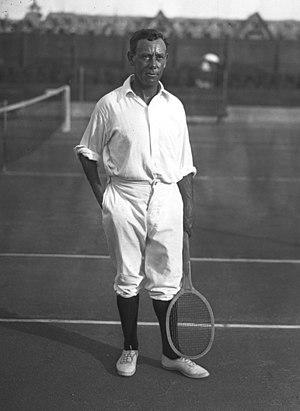
Horace Rice
Horace Michael Rice, né le 5 septembre 1872 à Sydney et décédé en 18 janvier 1950 à Sydney, est un joueur de tennis australien.